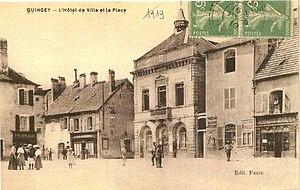
Carte postale représentant la place de la Mairie à Quingey en 1919
Quingey est une commune française située dans le département du Doubs, en région Bourgogne-Franche-Comté.